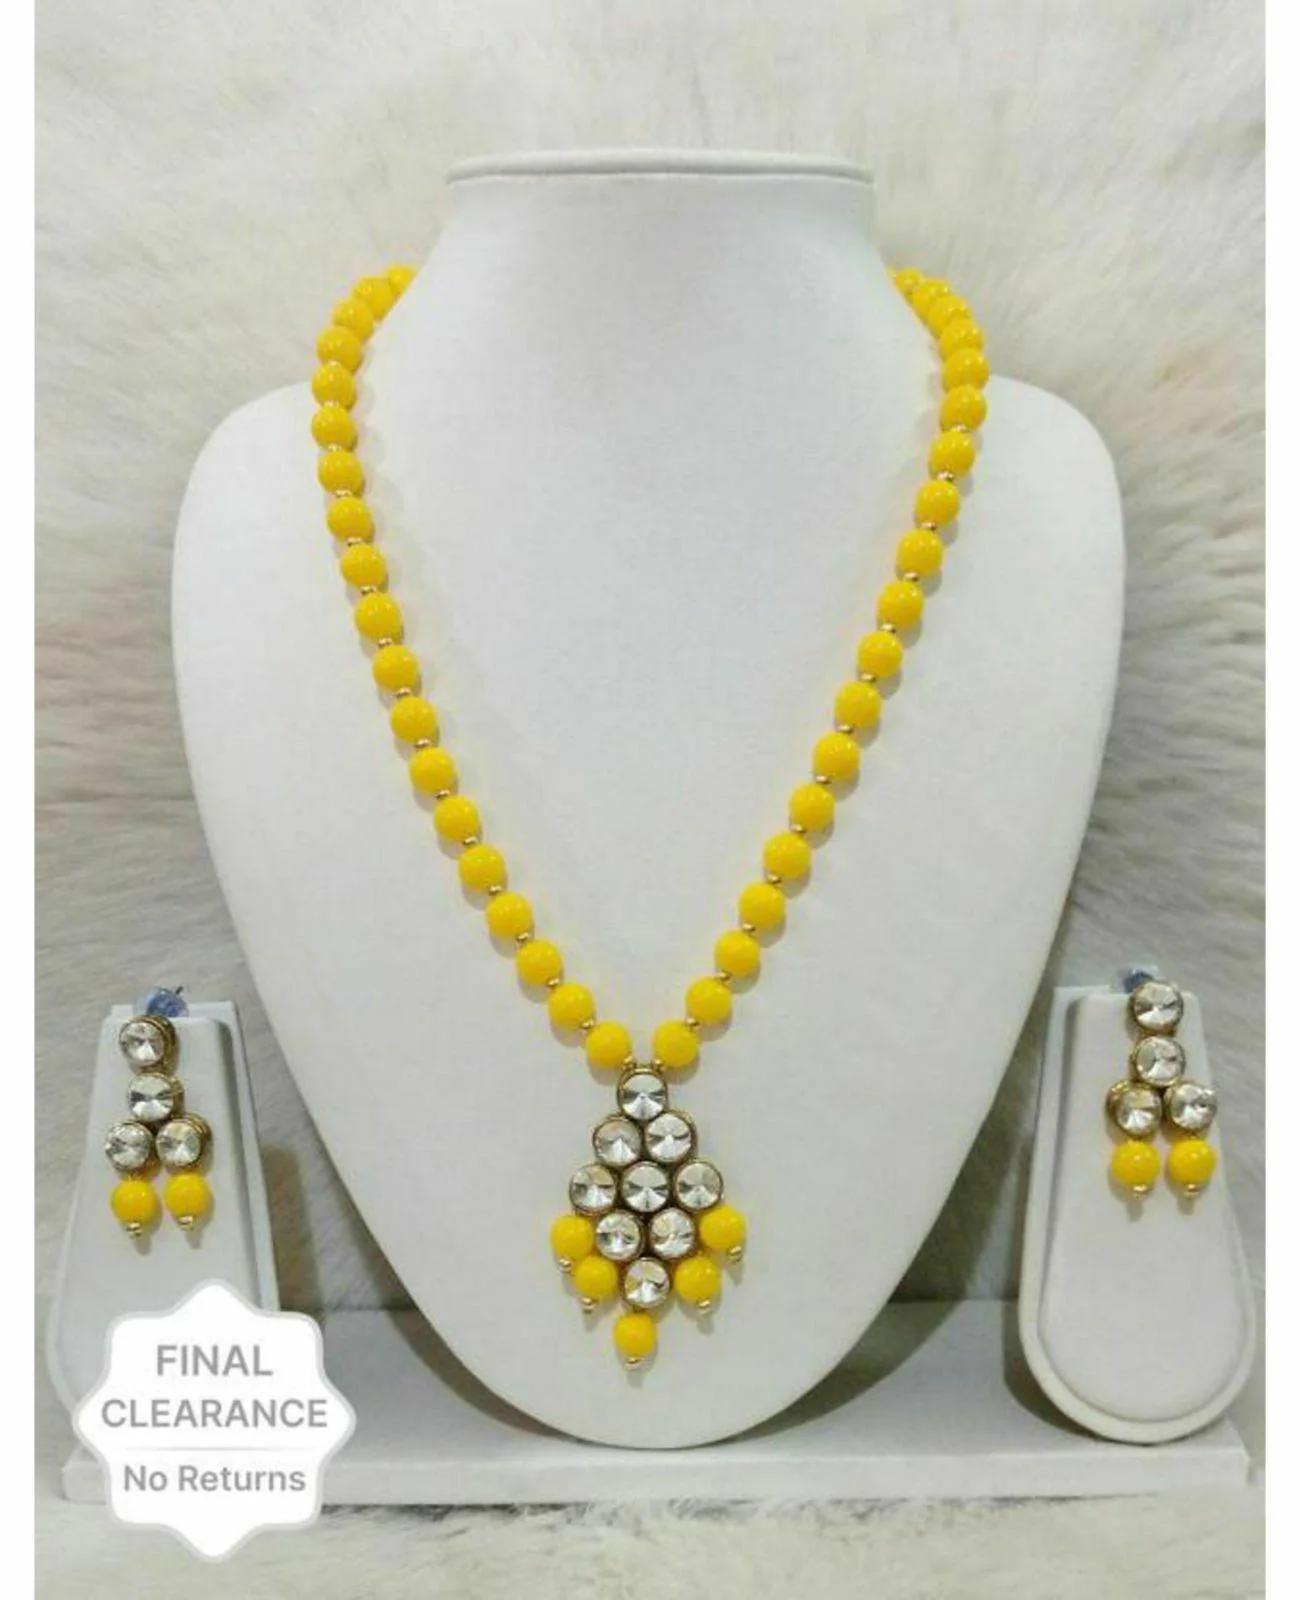
Jn Handicraft Alloy Copper-Plated Gold Jewel Set For Women And Girls
Type: Necklaces
Brand: JN HANDICRAFT
Price: Rs. 179
 Women love jewellery, specially traditional jewellery adore a women. They wear it on different occasion. They have special importance on ring ceremony, wedding and festive time. They can also wear it on regular basics. Make your moment memorable with this range. This jewel set features a unique one of a kind traditional embellish with antic finish.
Features: Color- gold,Material- alloy
Included: Set of 1 x Necklace 1 x Chain Pair of 1 Earring Set